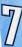
Number: 7